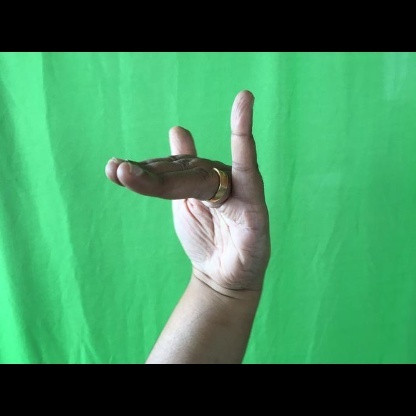
Mudra: Mrigasirsha